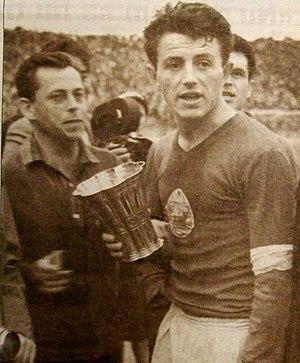
Mircea Viorel Petescu est un footballeur puis entraîneur roumain né le 15 octobre 1943 à Pecica et mort le 16 décembre 2018 à Vosselaar.